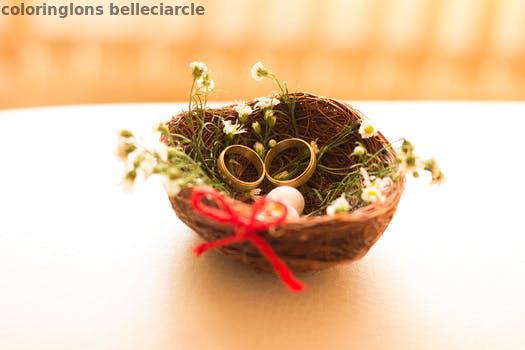
Label: Watermark